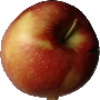
Label: braeburn_apple